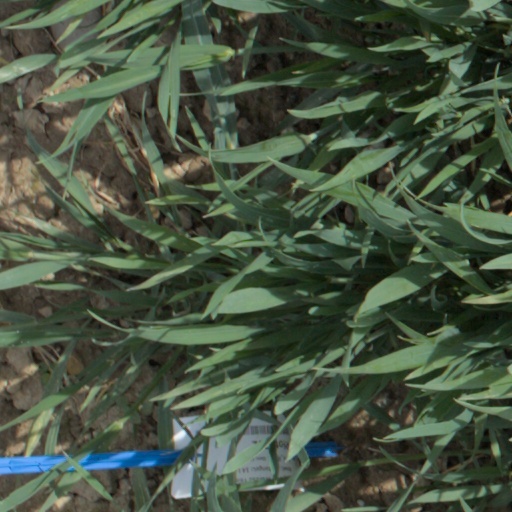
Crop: wheat